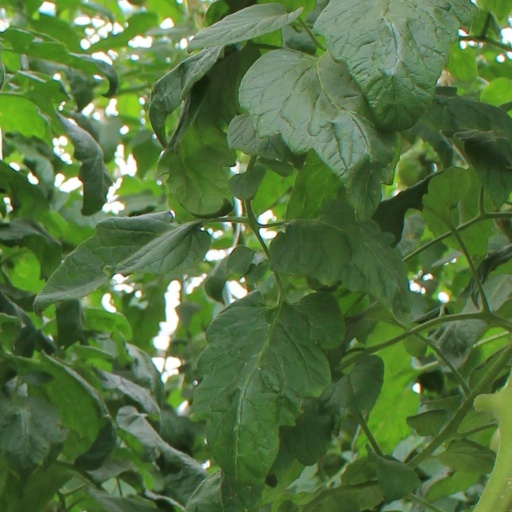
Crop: tomato